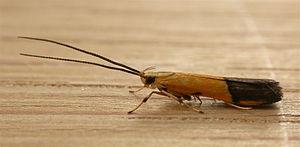
Crocanthes micradelpha est une espèce de lépidoptère de la famille des Lecithoceridae.